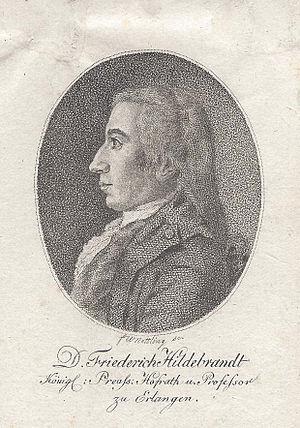
Georg Friedrich Hildebrandt était un pharmacien, un chimiste et un anatomiste allemand. Il fut l'un des premiers scientifiques allemands à accepter les théories de Lavoisier.